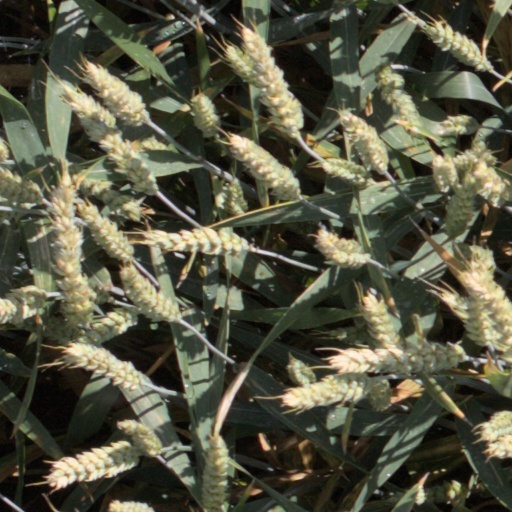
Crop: wheat